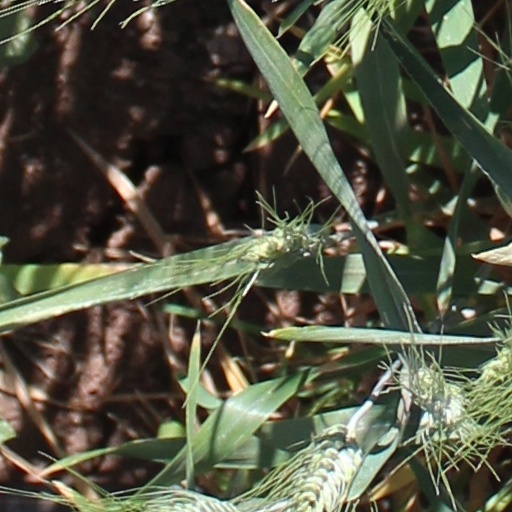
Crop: wheat